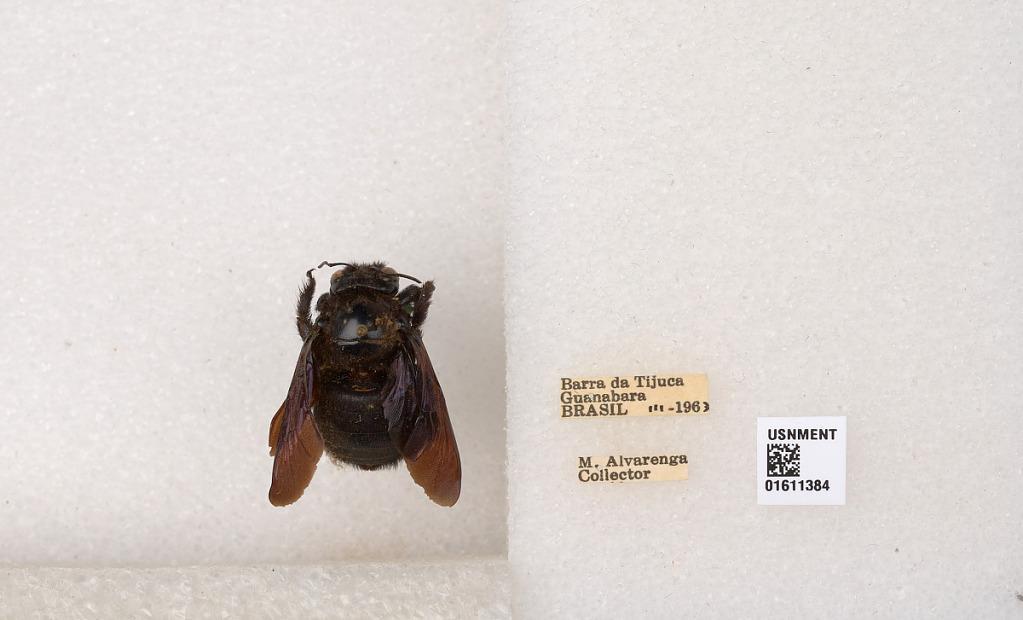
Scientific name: Xylocopa
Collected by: C. Baker
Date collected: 1963-3-1
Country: Brazil
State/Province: Rio de Janeiro
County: Rio de Janeiro
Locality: Barra da Tijuca, Guanabara